Yagnam (2004 film)

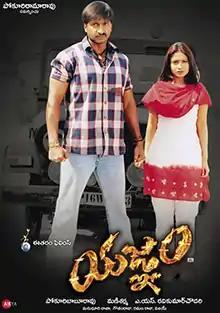
Movie poster

Yagnam is a 2004 Indian Telugu-language action film produced by Pokuri Babu Rao on the Eetharam Films banner, directed by A.S. Ravi Kumar Chowdary. It was released on 2 July 2004. It stars Gopichand and Moon Banerjee (credited as Sameera Banerjee), with music composed by Mani Sharma. The film was remade in Tamil as "Mannin Maindhan" (2005) and in Odia as "Mo Mana Khali Tori Pain" (2005). The film won two Nandi Awards and was a blockbuster hit.